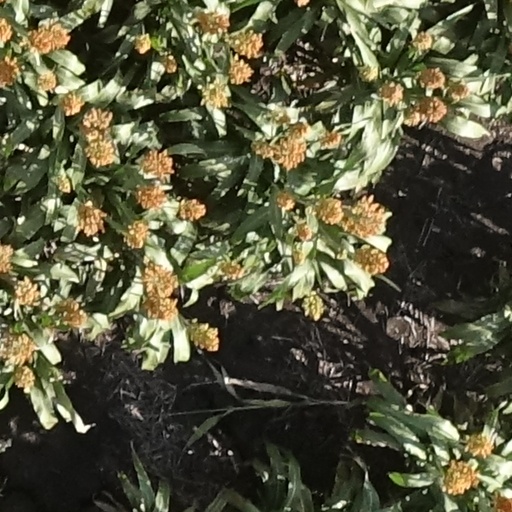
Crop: sorghum